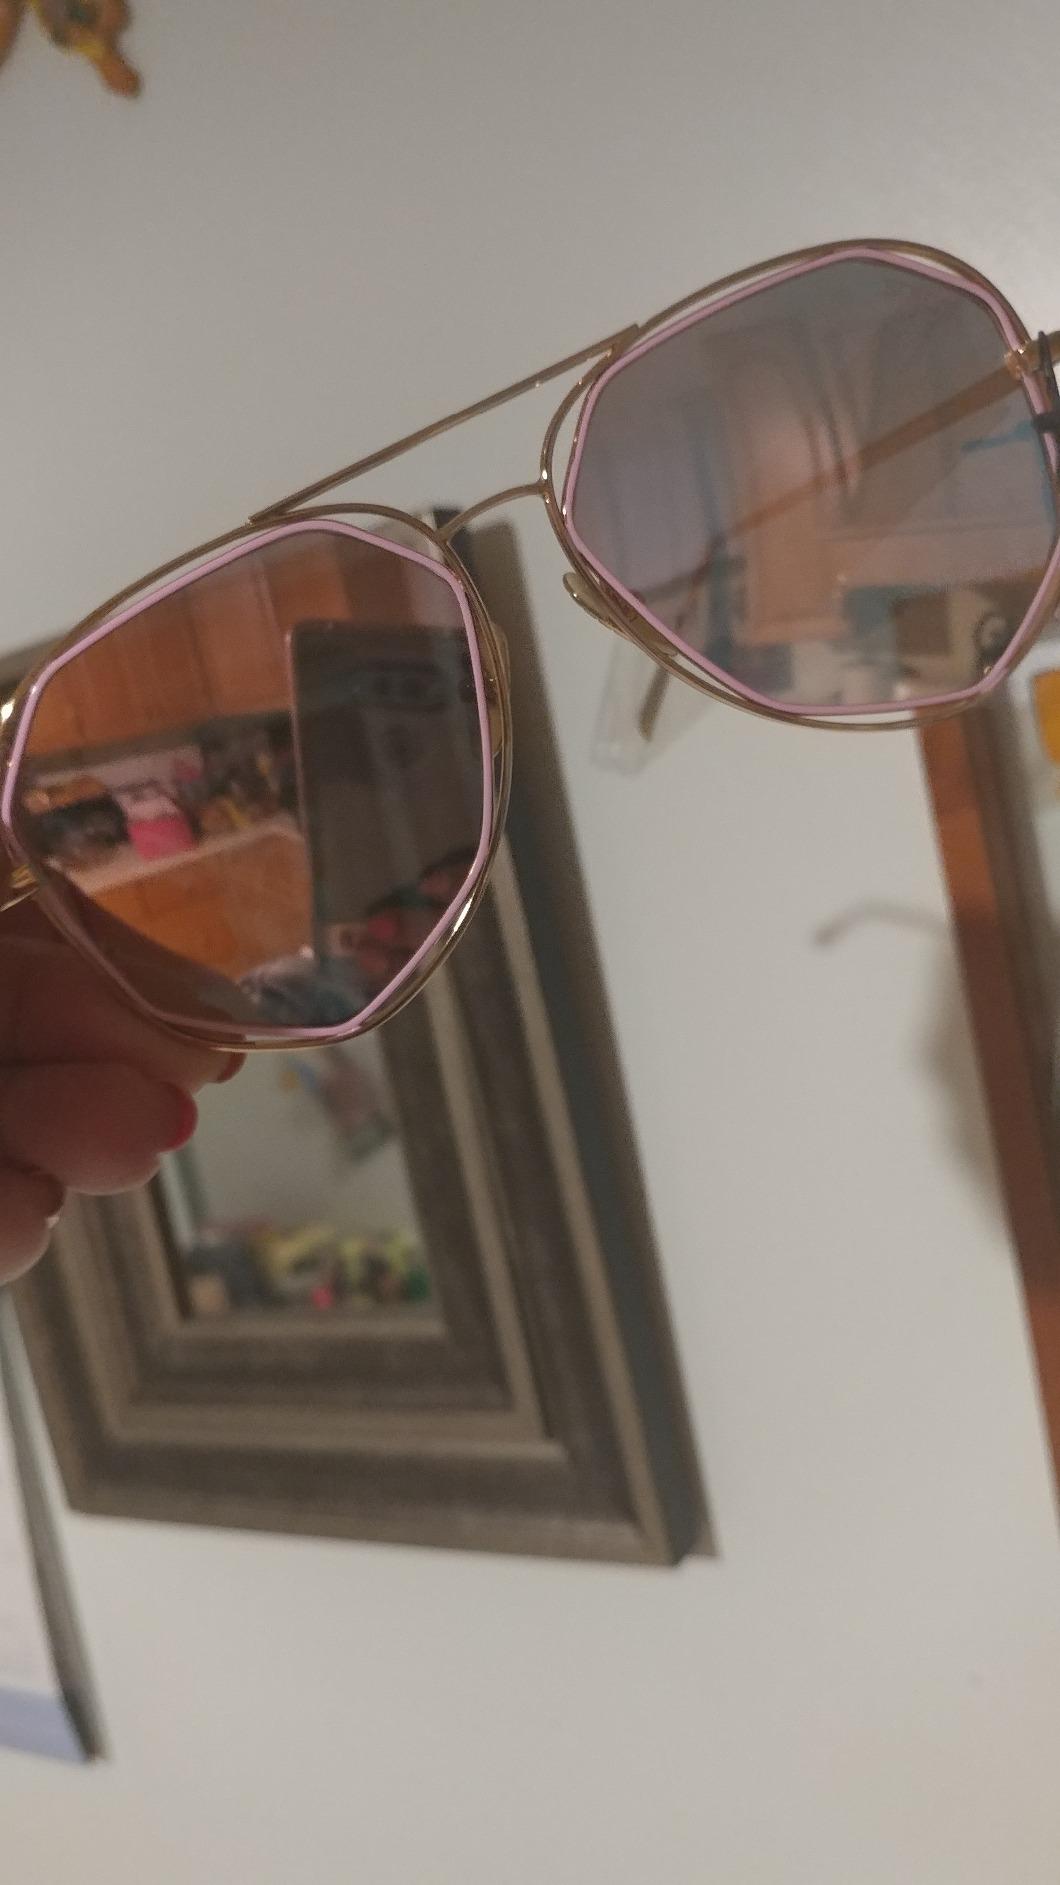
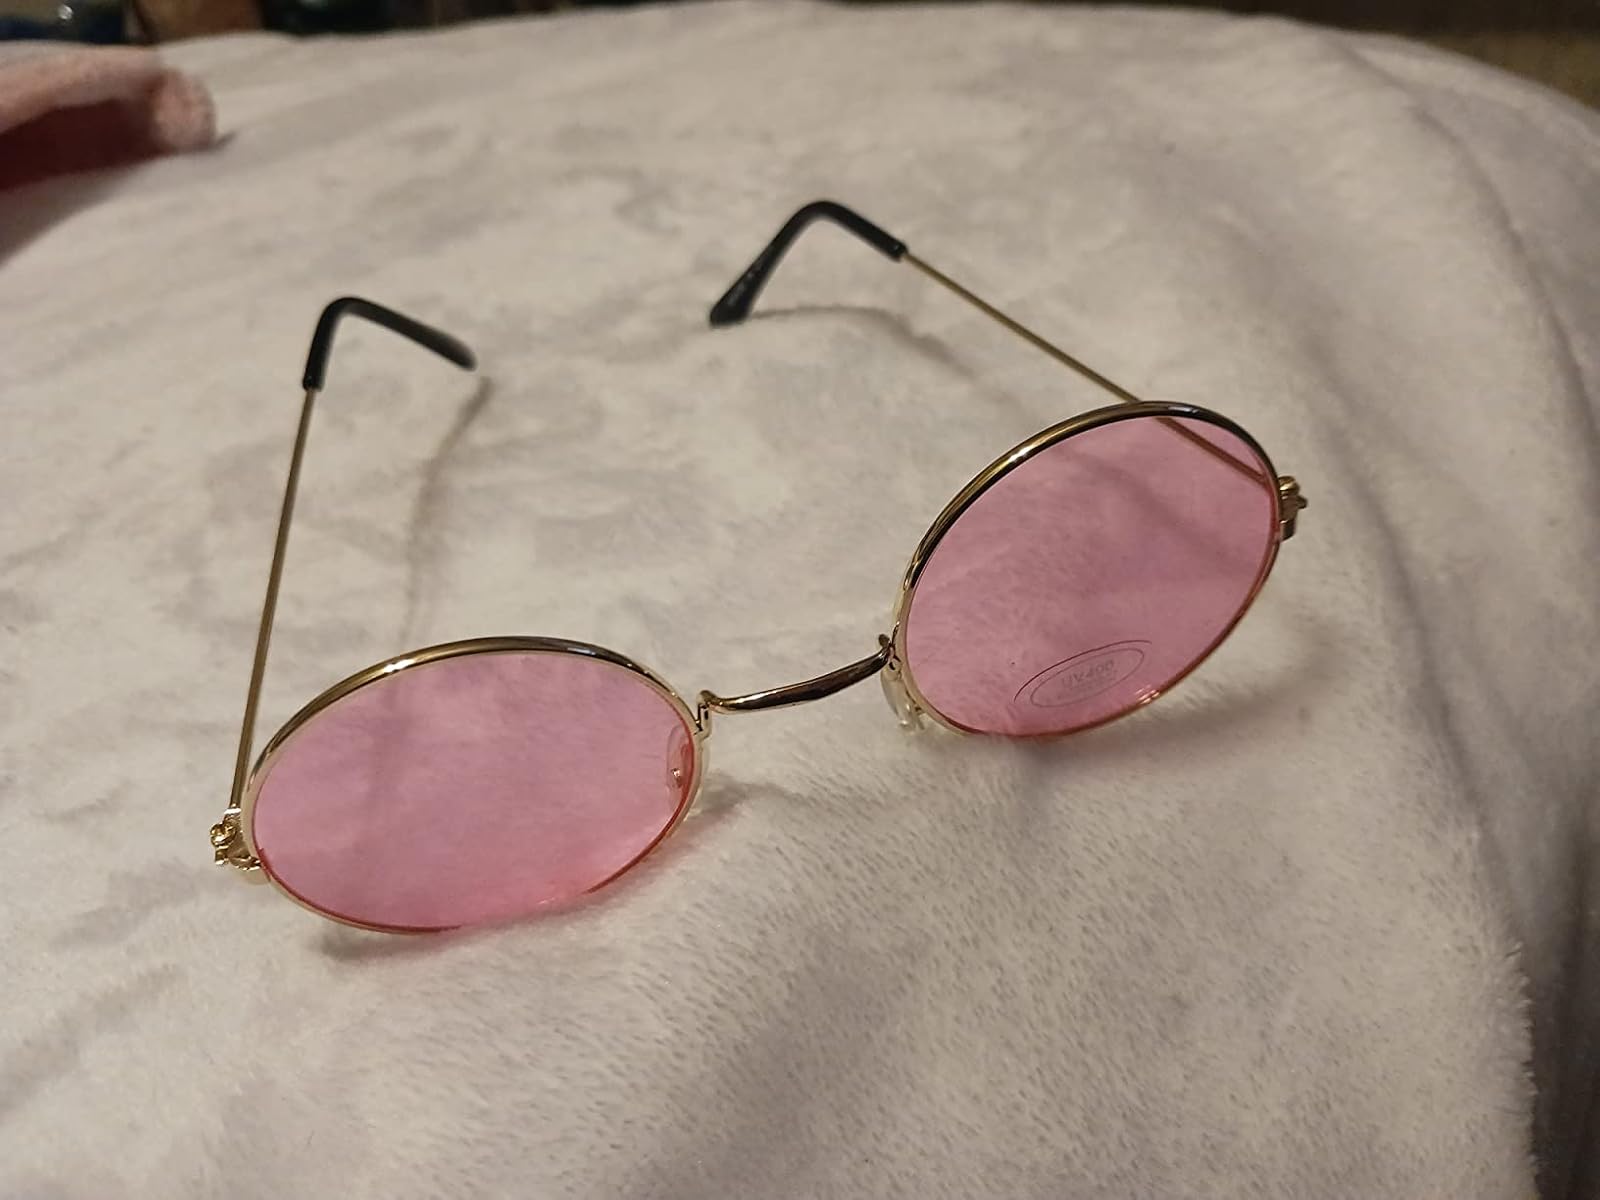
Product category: accessories_sunglasses
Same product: no